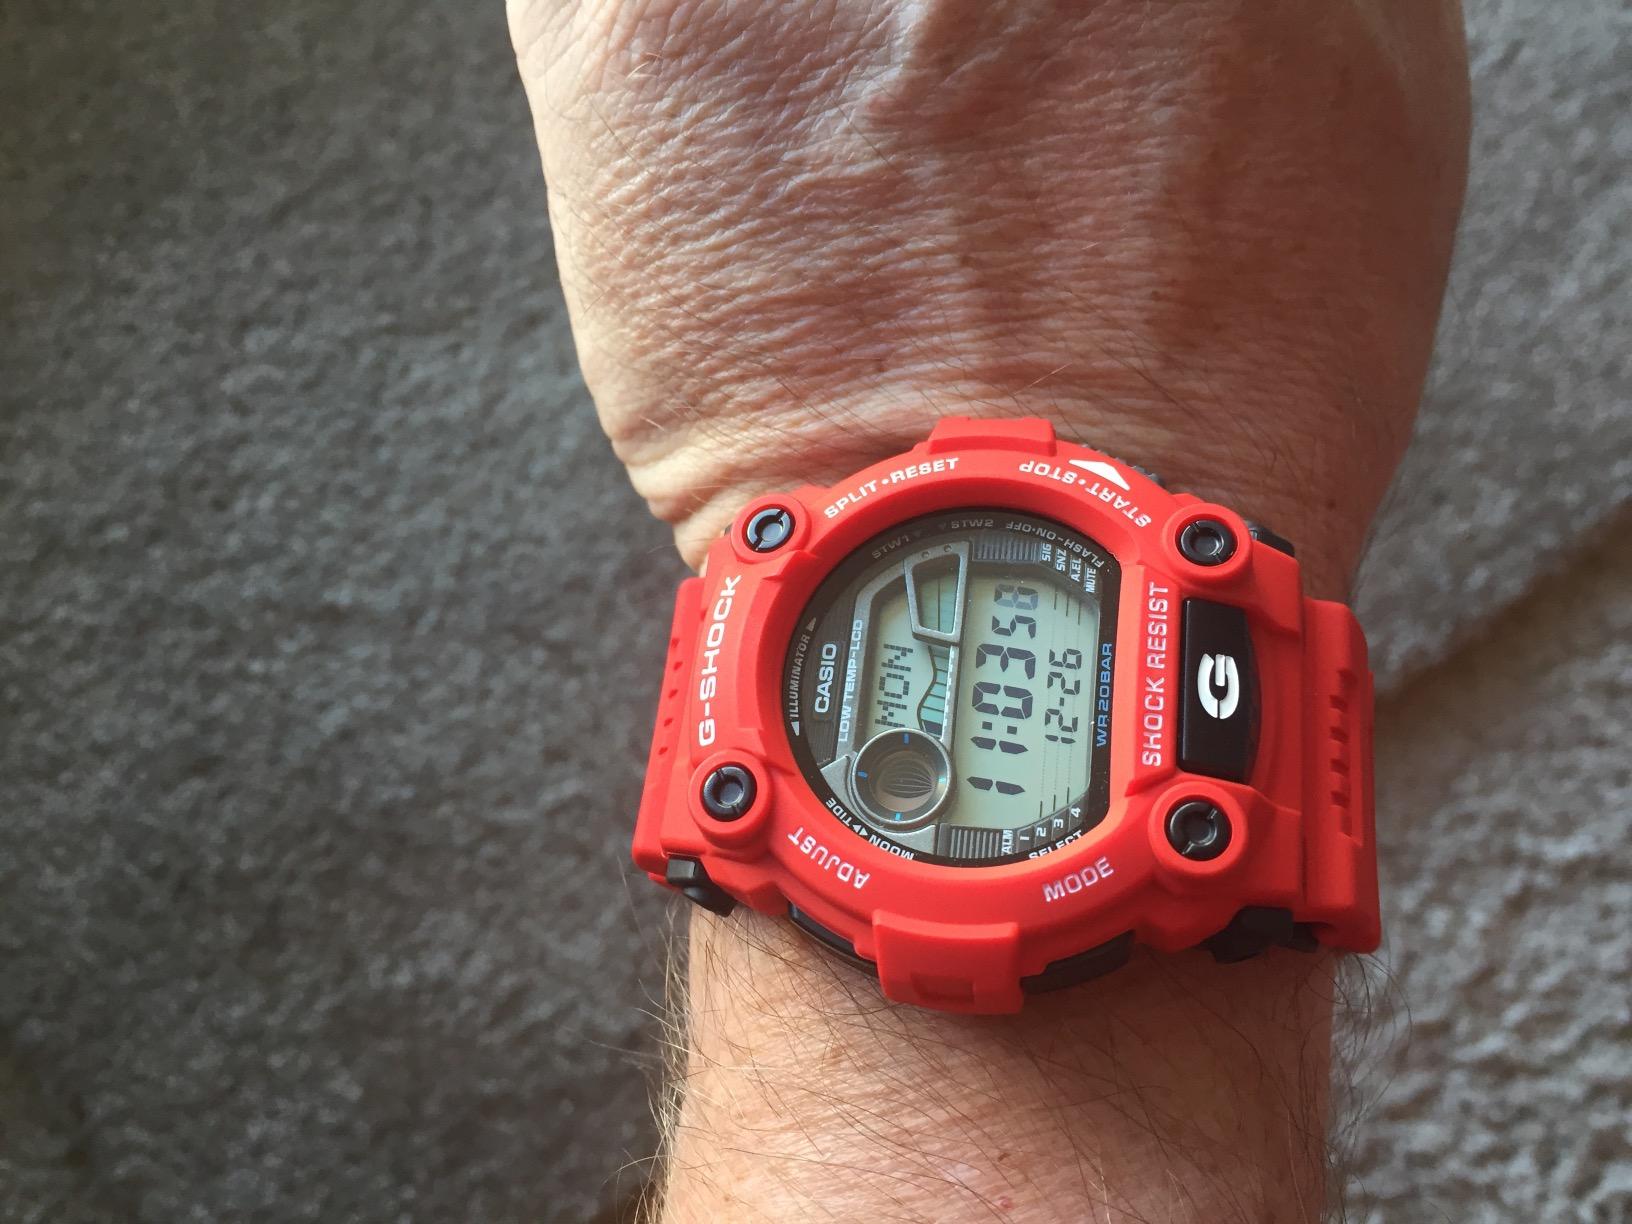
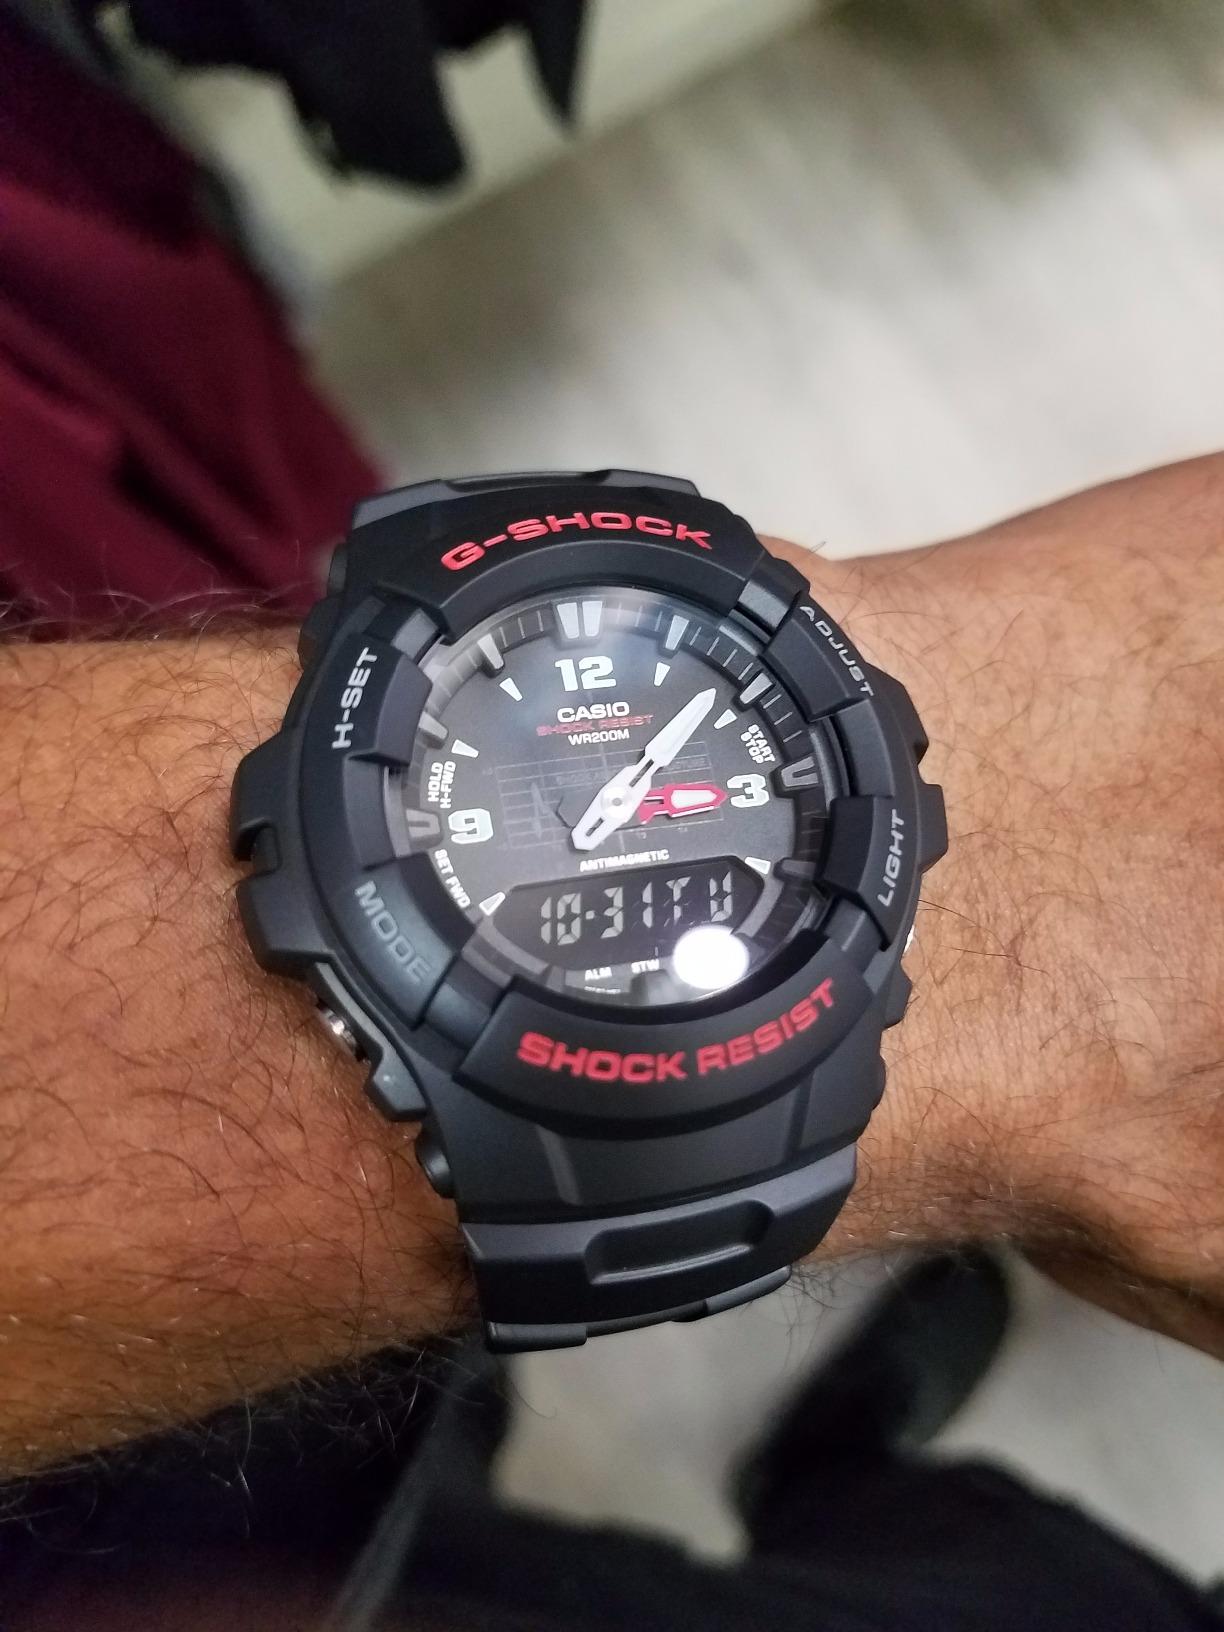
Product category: accessories_watch
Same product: no